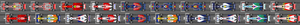
Le Grand Prix du Japon 2008, disputé sur le circuit de Fuji le 12 octobre 2008, est la 801ᵉ course du championnat du monde de Formule 1 courue depuis 1950 et la seizième manche du championnat 2008.